Caproni Ca.60

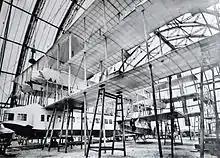
The Transaereo under construction in Sesto Calende. Gianni Caproni is sitting on the left side outrigger.

The construction of the model 3000, or Transaereo, began in the second half of 1919. The earliest reference to this event is found in a French daily newspaper of August 10, 1919, and perhaps the first parts were built in the Caproni factory of Vizzola Ticino. In September an air fair took place at the Caproni factory in Taliedo, not far from Milan, during which the new, ambitious project was heavily publicized. Later in September, Caproni experimented with a Caproni Ca.4 seaplane to improve his calculations for the Transaereo. In 1920, the huge hangar where most of the construction of the Transaereo was to take place was built in Sesto Calende, on the shore of Lake Maggiore. The several parts built by Caproni's subcontractors, many of whom had already collaborated with the company during the Great War, were assembled here.